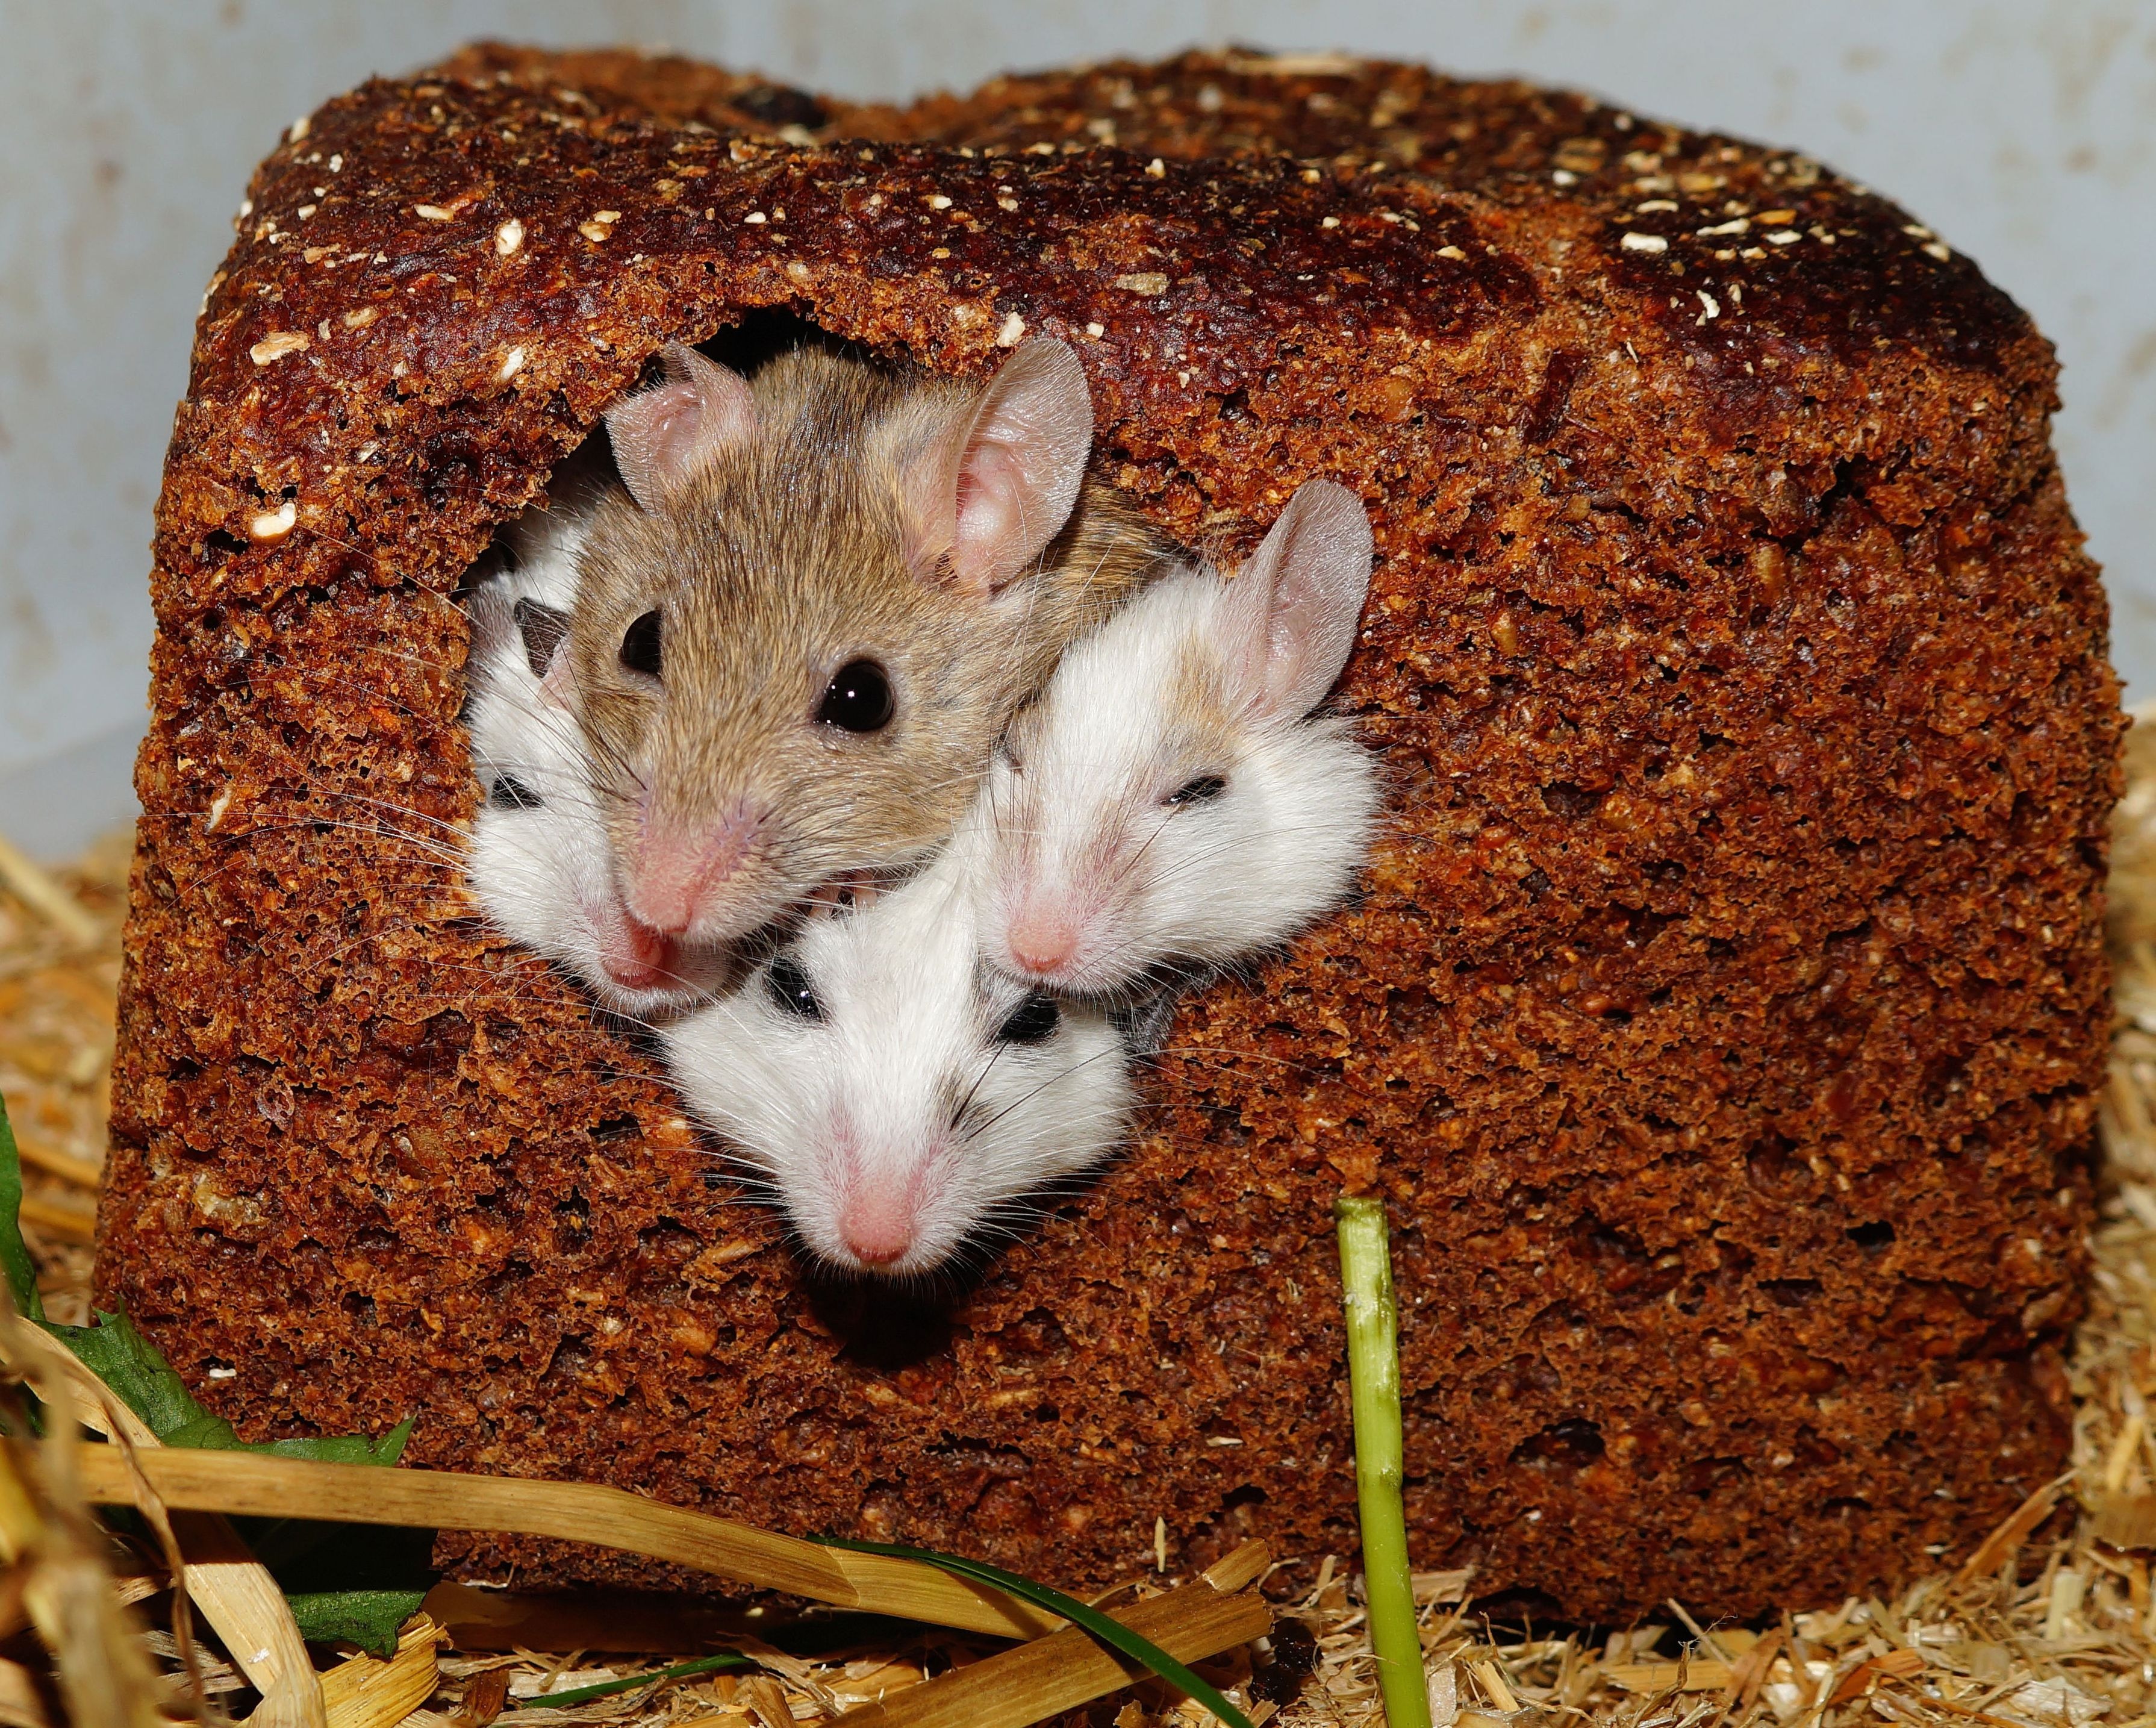
mouse, macro, mammal, hamster, rodent, bread, fauna, rat, pets, whiskers, rodents, vertebrate, nest, pest, mice, gerbil, mastomys, muroidea, muridae